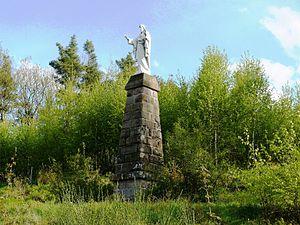
Rombach-le-Franc est une commune française située dans le département du Haut-Rhin, en région Grand Est.